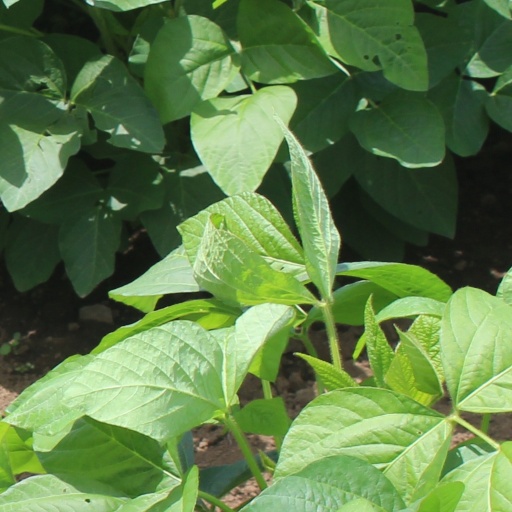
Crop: soybean